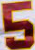
Number: 5